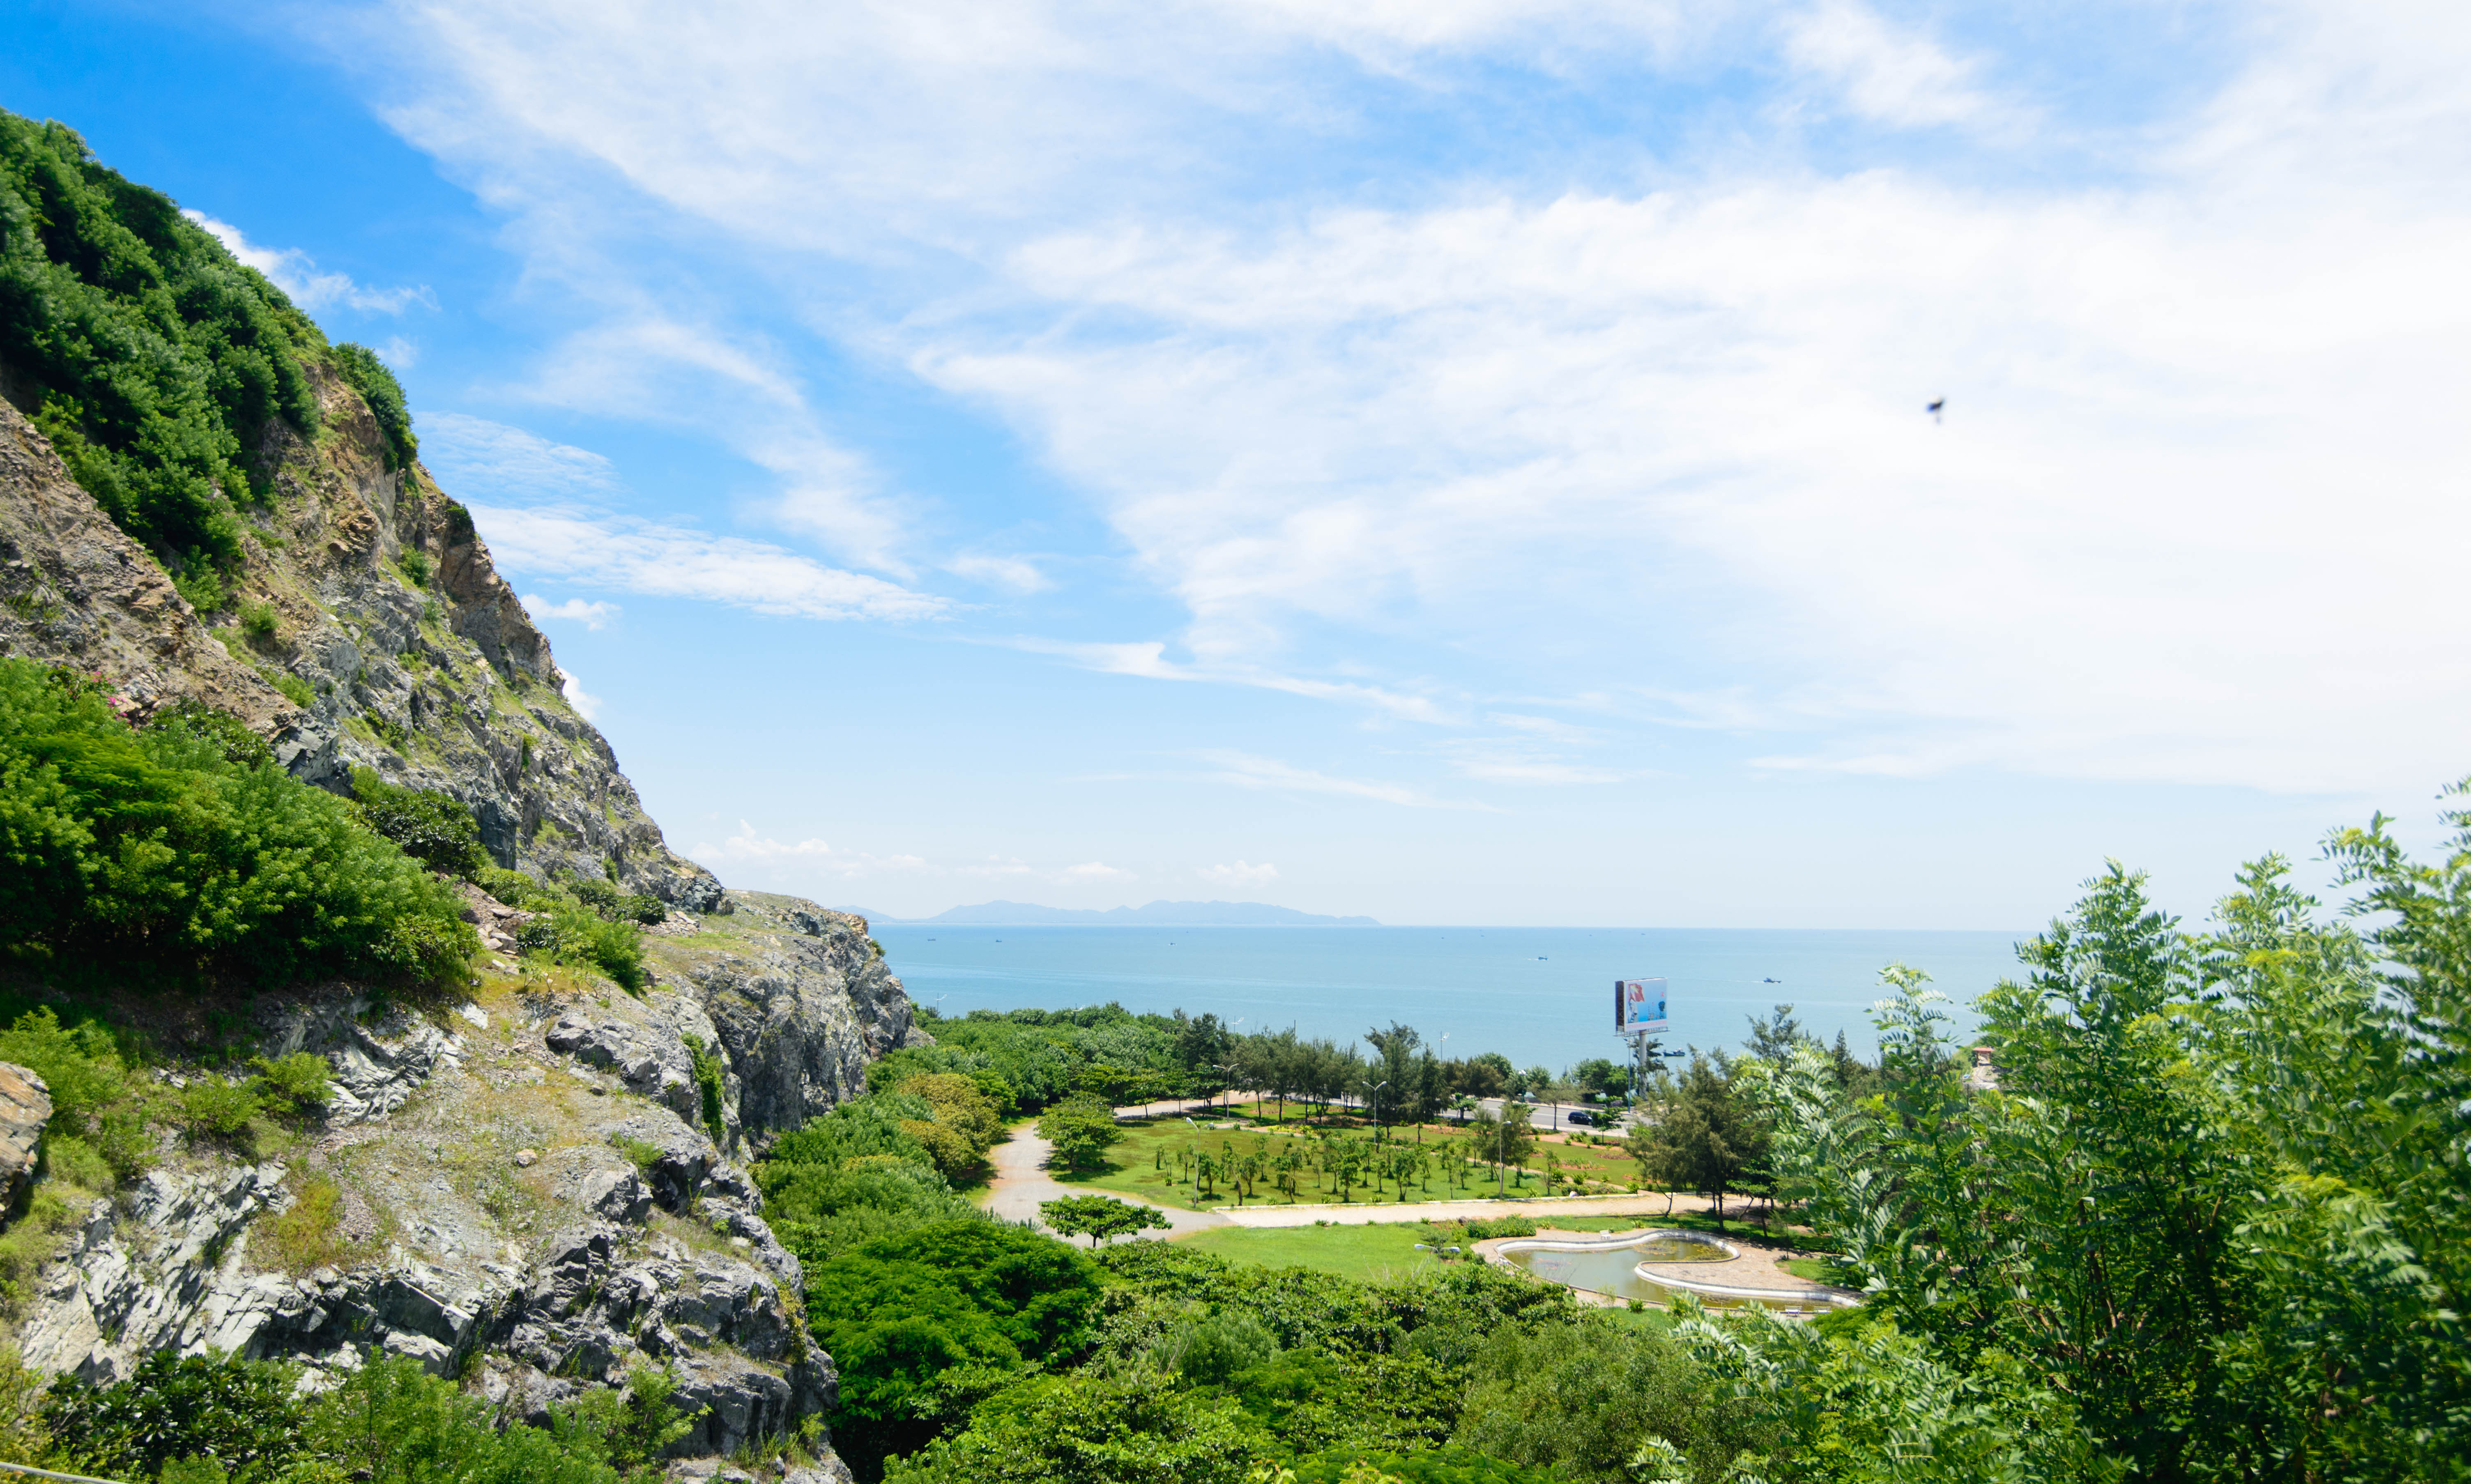
sea, beach, landscape, blue, sky, nature, vietnam, water, Thuy Van beach, scenery, vegetation, nature reserve, promontory, mount scenery, coast, tree, hill station, terrain, grass, bay, cloud, reservoir, fjord, tourism, cliff, land lot, mountain, bank, hill, lake